Florida Cracker Horse

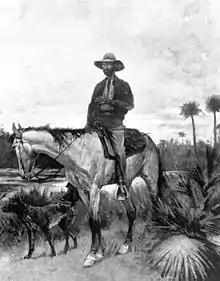
Drawing by Frederic Remington of the Floridian cattle herder Bone Mizell, 1895

Horses first arrived on the southeast North American mainland in 1521, brought by Ponce de León on his second trip to the region, where they were used by officers, scouts, and livestock herders. Later expeditions brought more horses and cattle to Spanish Florida. By the late 16th century horses were used extensively in the local cattle business, and by the late 17th century the industry was flourishing, especially in what is now northern Florida and southern Georgia. The horses included Barbs, Garranos, Spanish Jennets, Sorraias, Andalusians, and other Iberian breeds. Overall, they were relatively small and had physical traits distinctive of Spanish breeds, including short backs, sloping shoulders, low set tails, and wide foreheads.